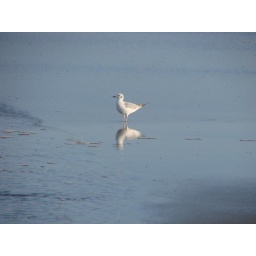
bird in ocean